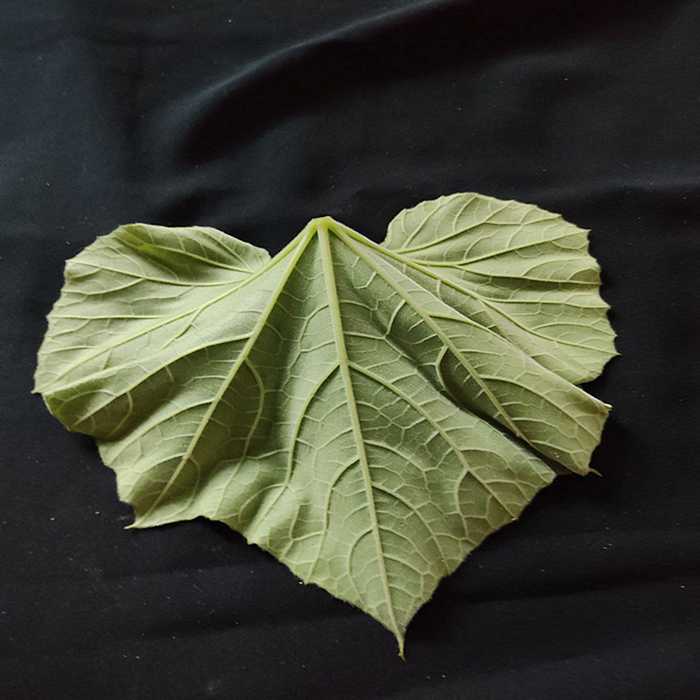
Plant: Bottle gourd
Label: Fresh leaf